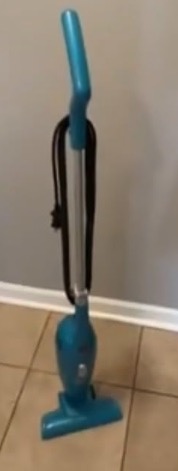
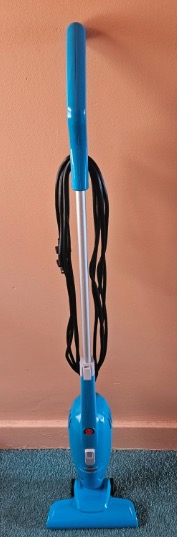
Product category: items_vacuum
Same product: yes